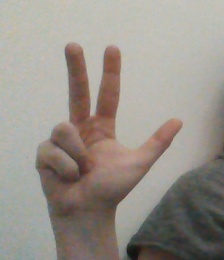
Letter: al